Charborough House

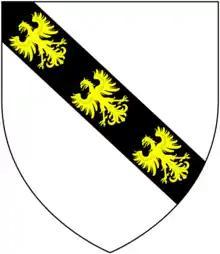
Arms of Ernle: "Argent, on a bend sable three eagles displayed or"

Sir Edward Ernle, 3rd Baronet (c.1673–1729) of Etchilhampton, married Frances Erle (d.1728), heiress of Charborough, but died without male progeny, leaving a daughter and heiress Elizabeth Ernle, wife of Henry Drax (c.1693–1755).